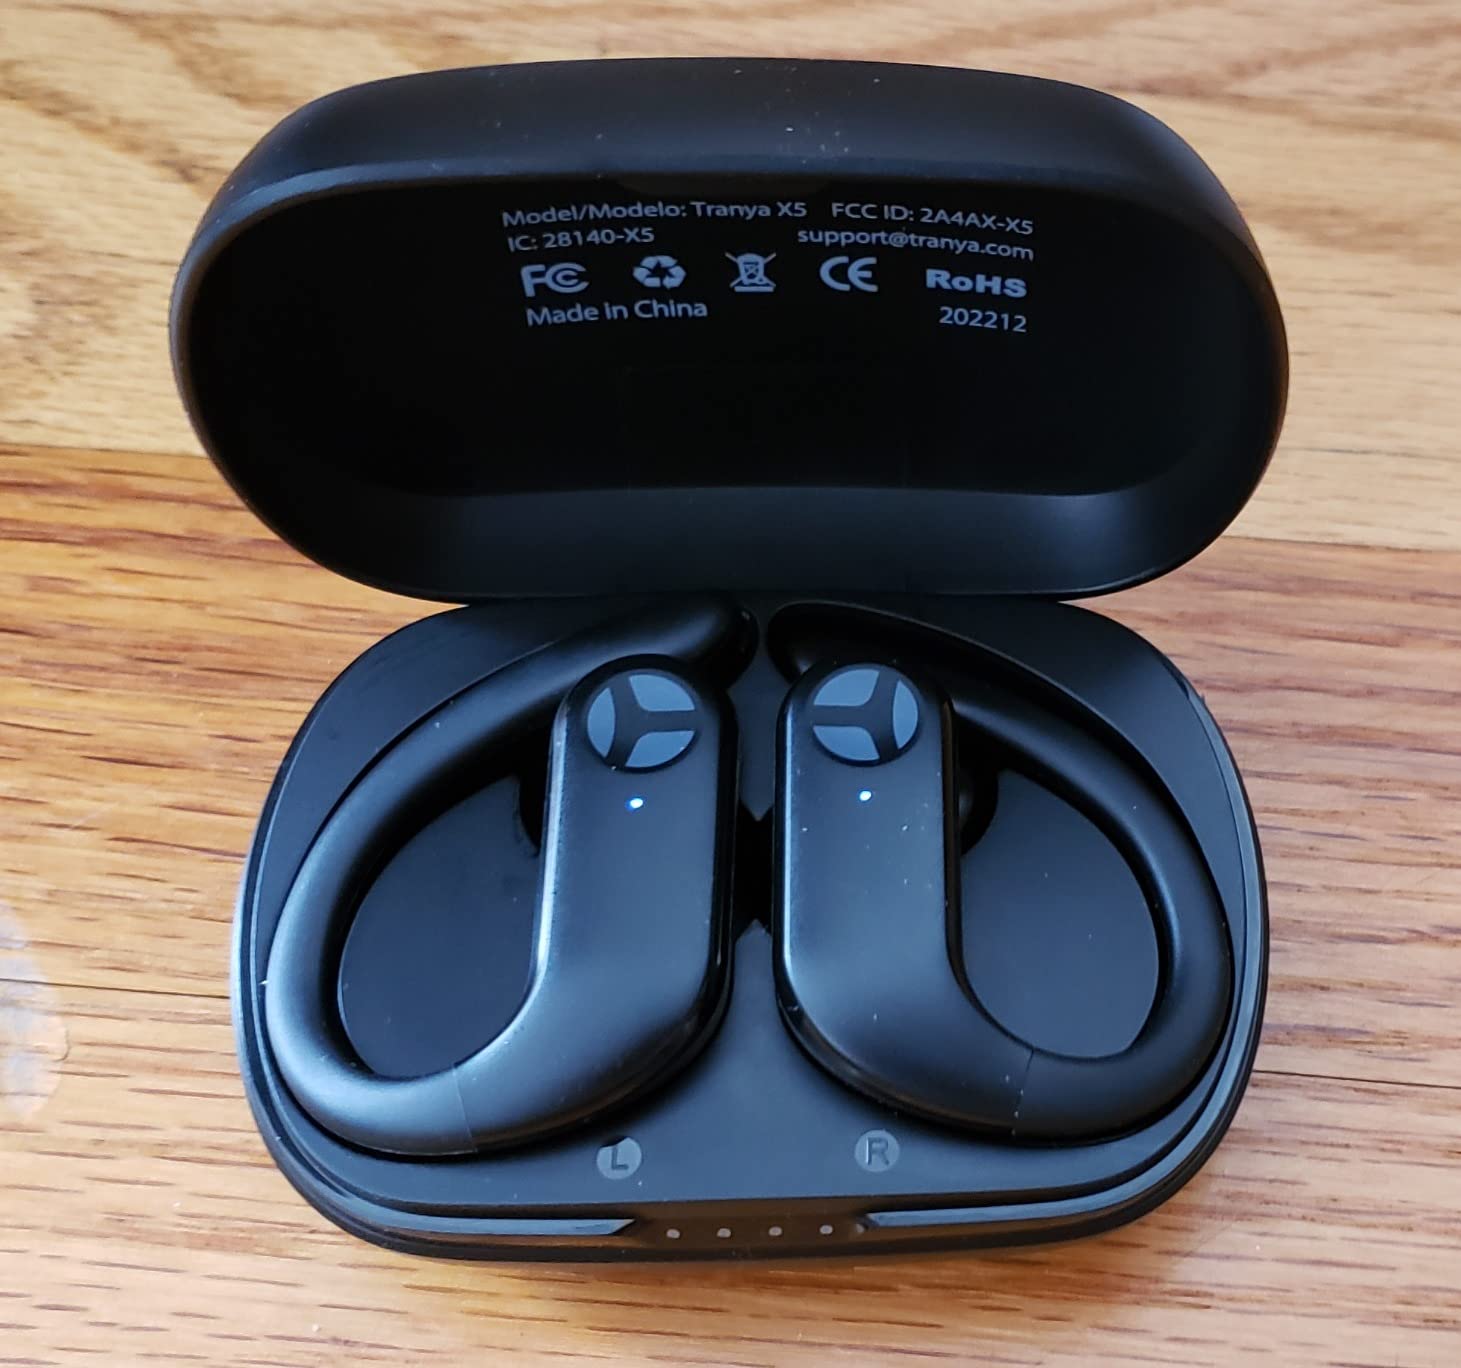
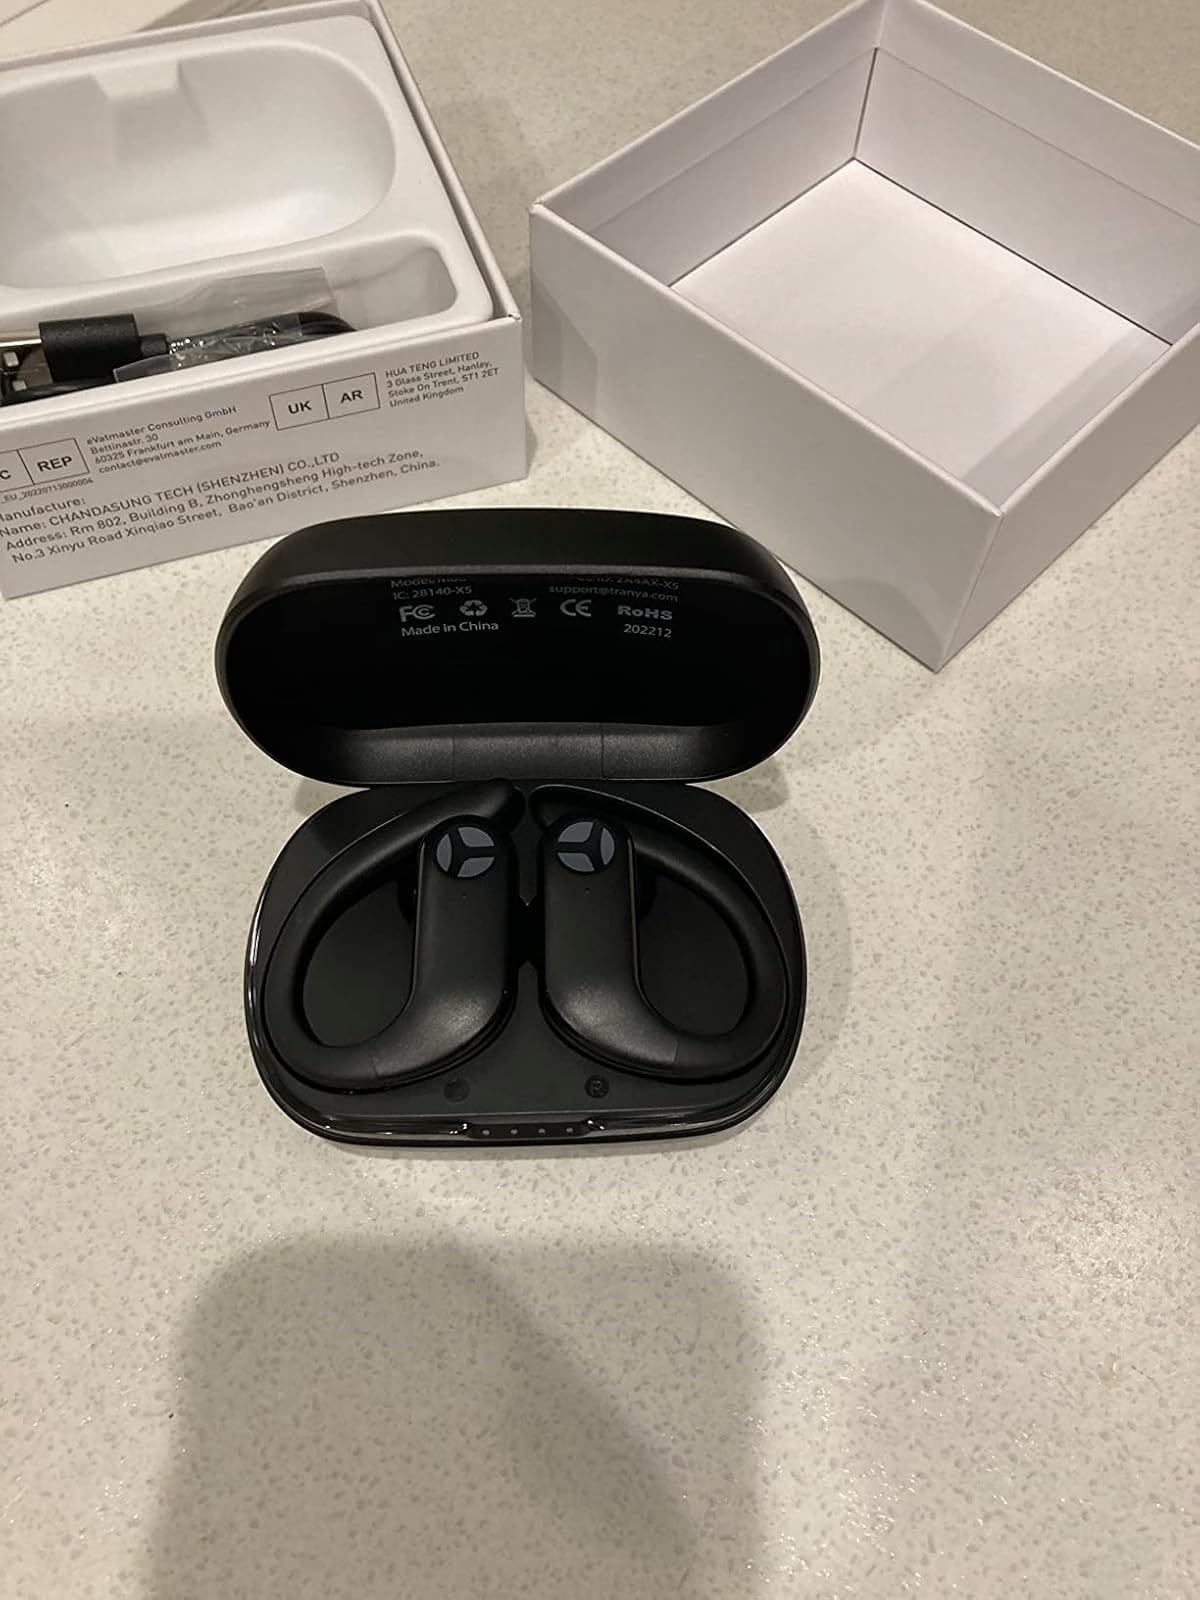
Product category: earbuds
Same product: yes